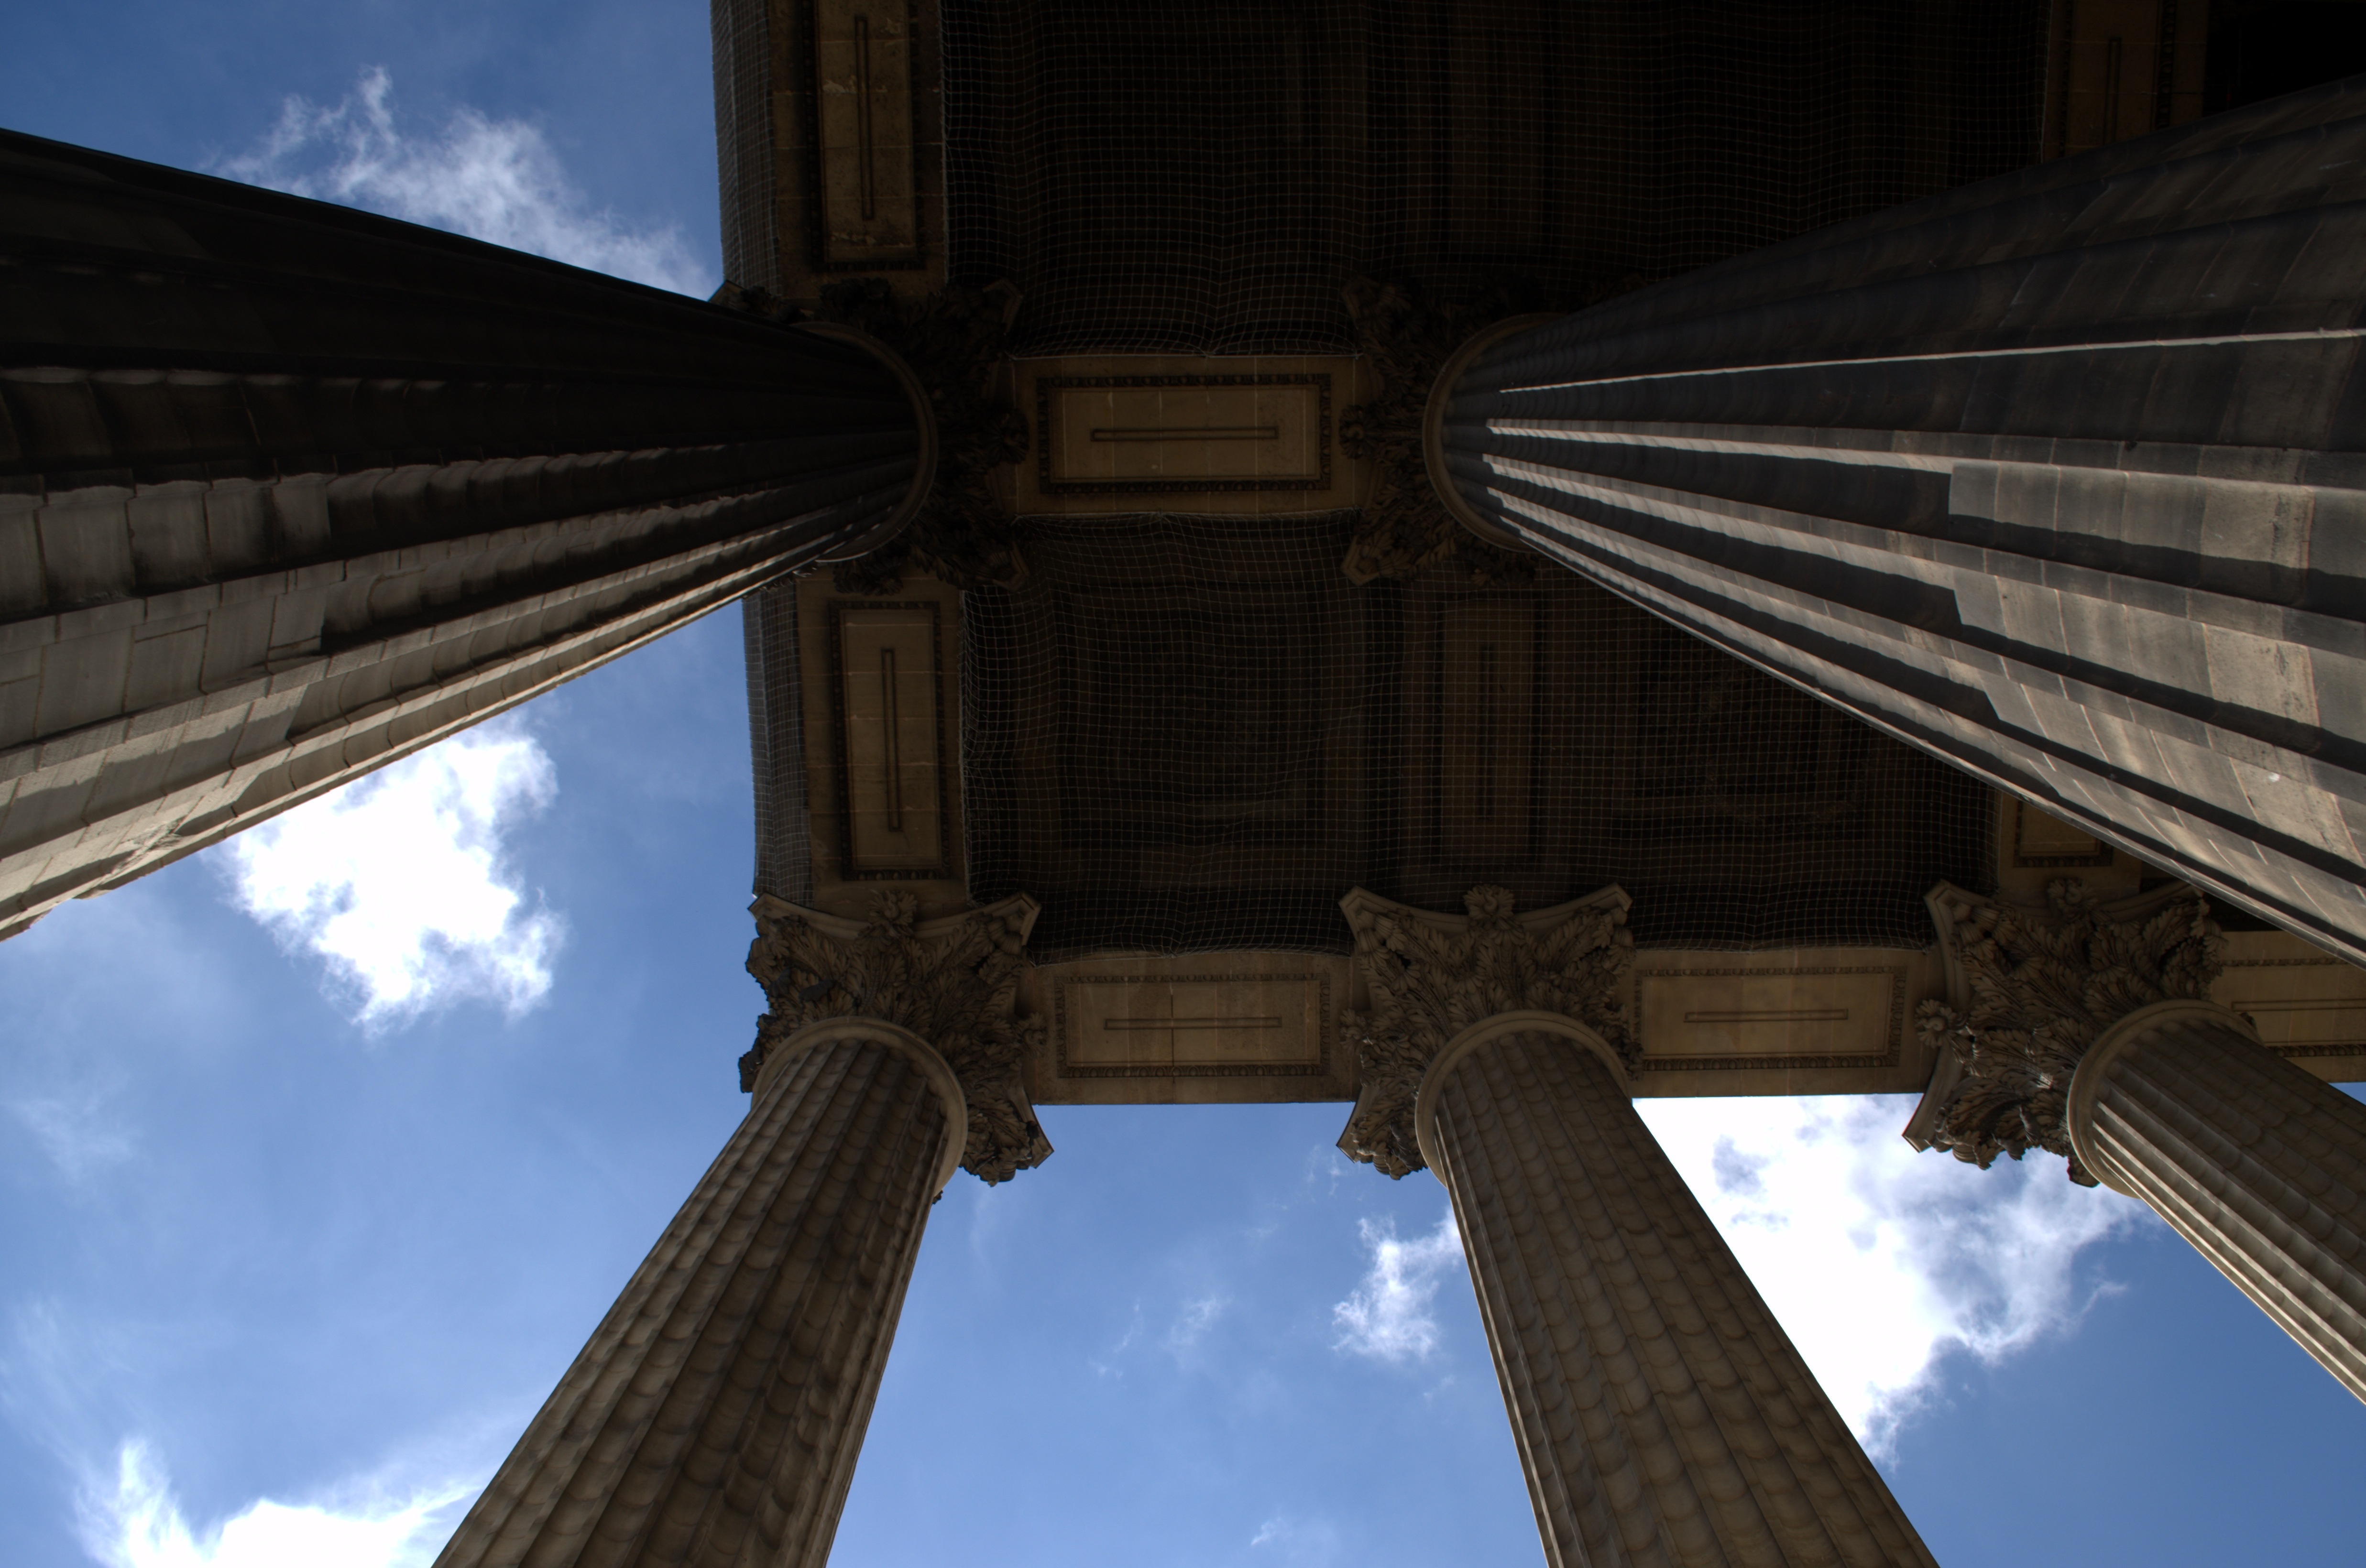
architecture, structure, sky, bridge, antique, sunlight, building, skyscraper, stone, europe, reflection, column, landmark, church, ruin, ornament, places of interest, old town, art, temple, symmetry, roman, history, historically, columnar, screenshot, temple complex, stone pillars